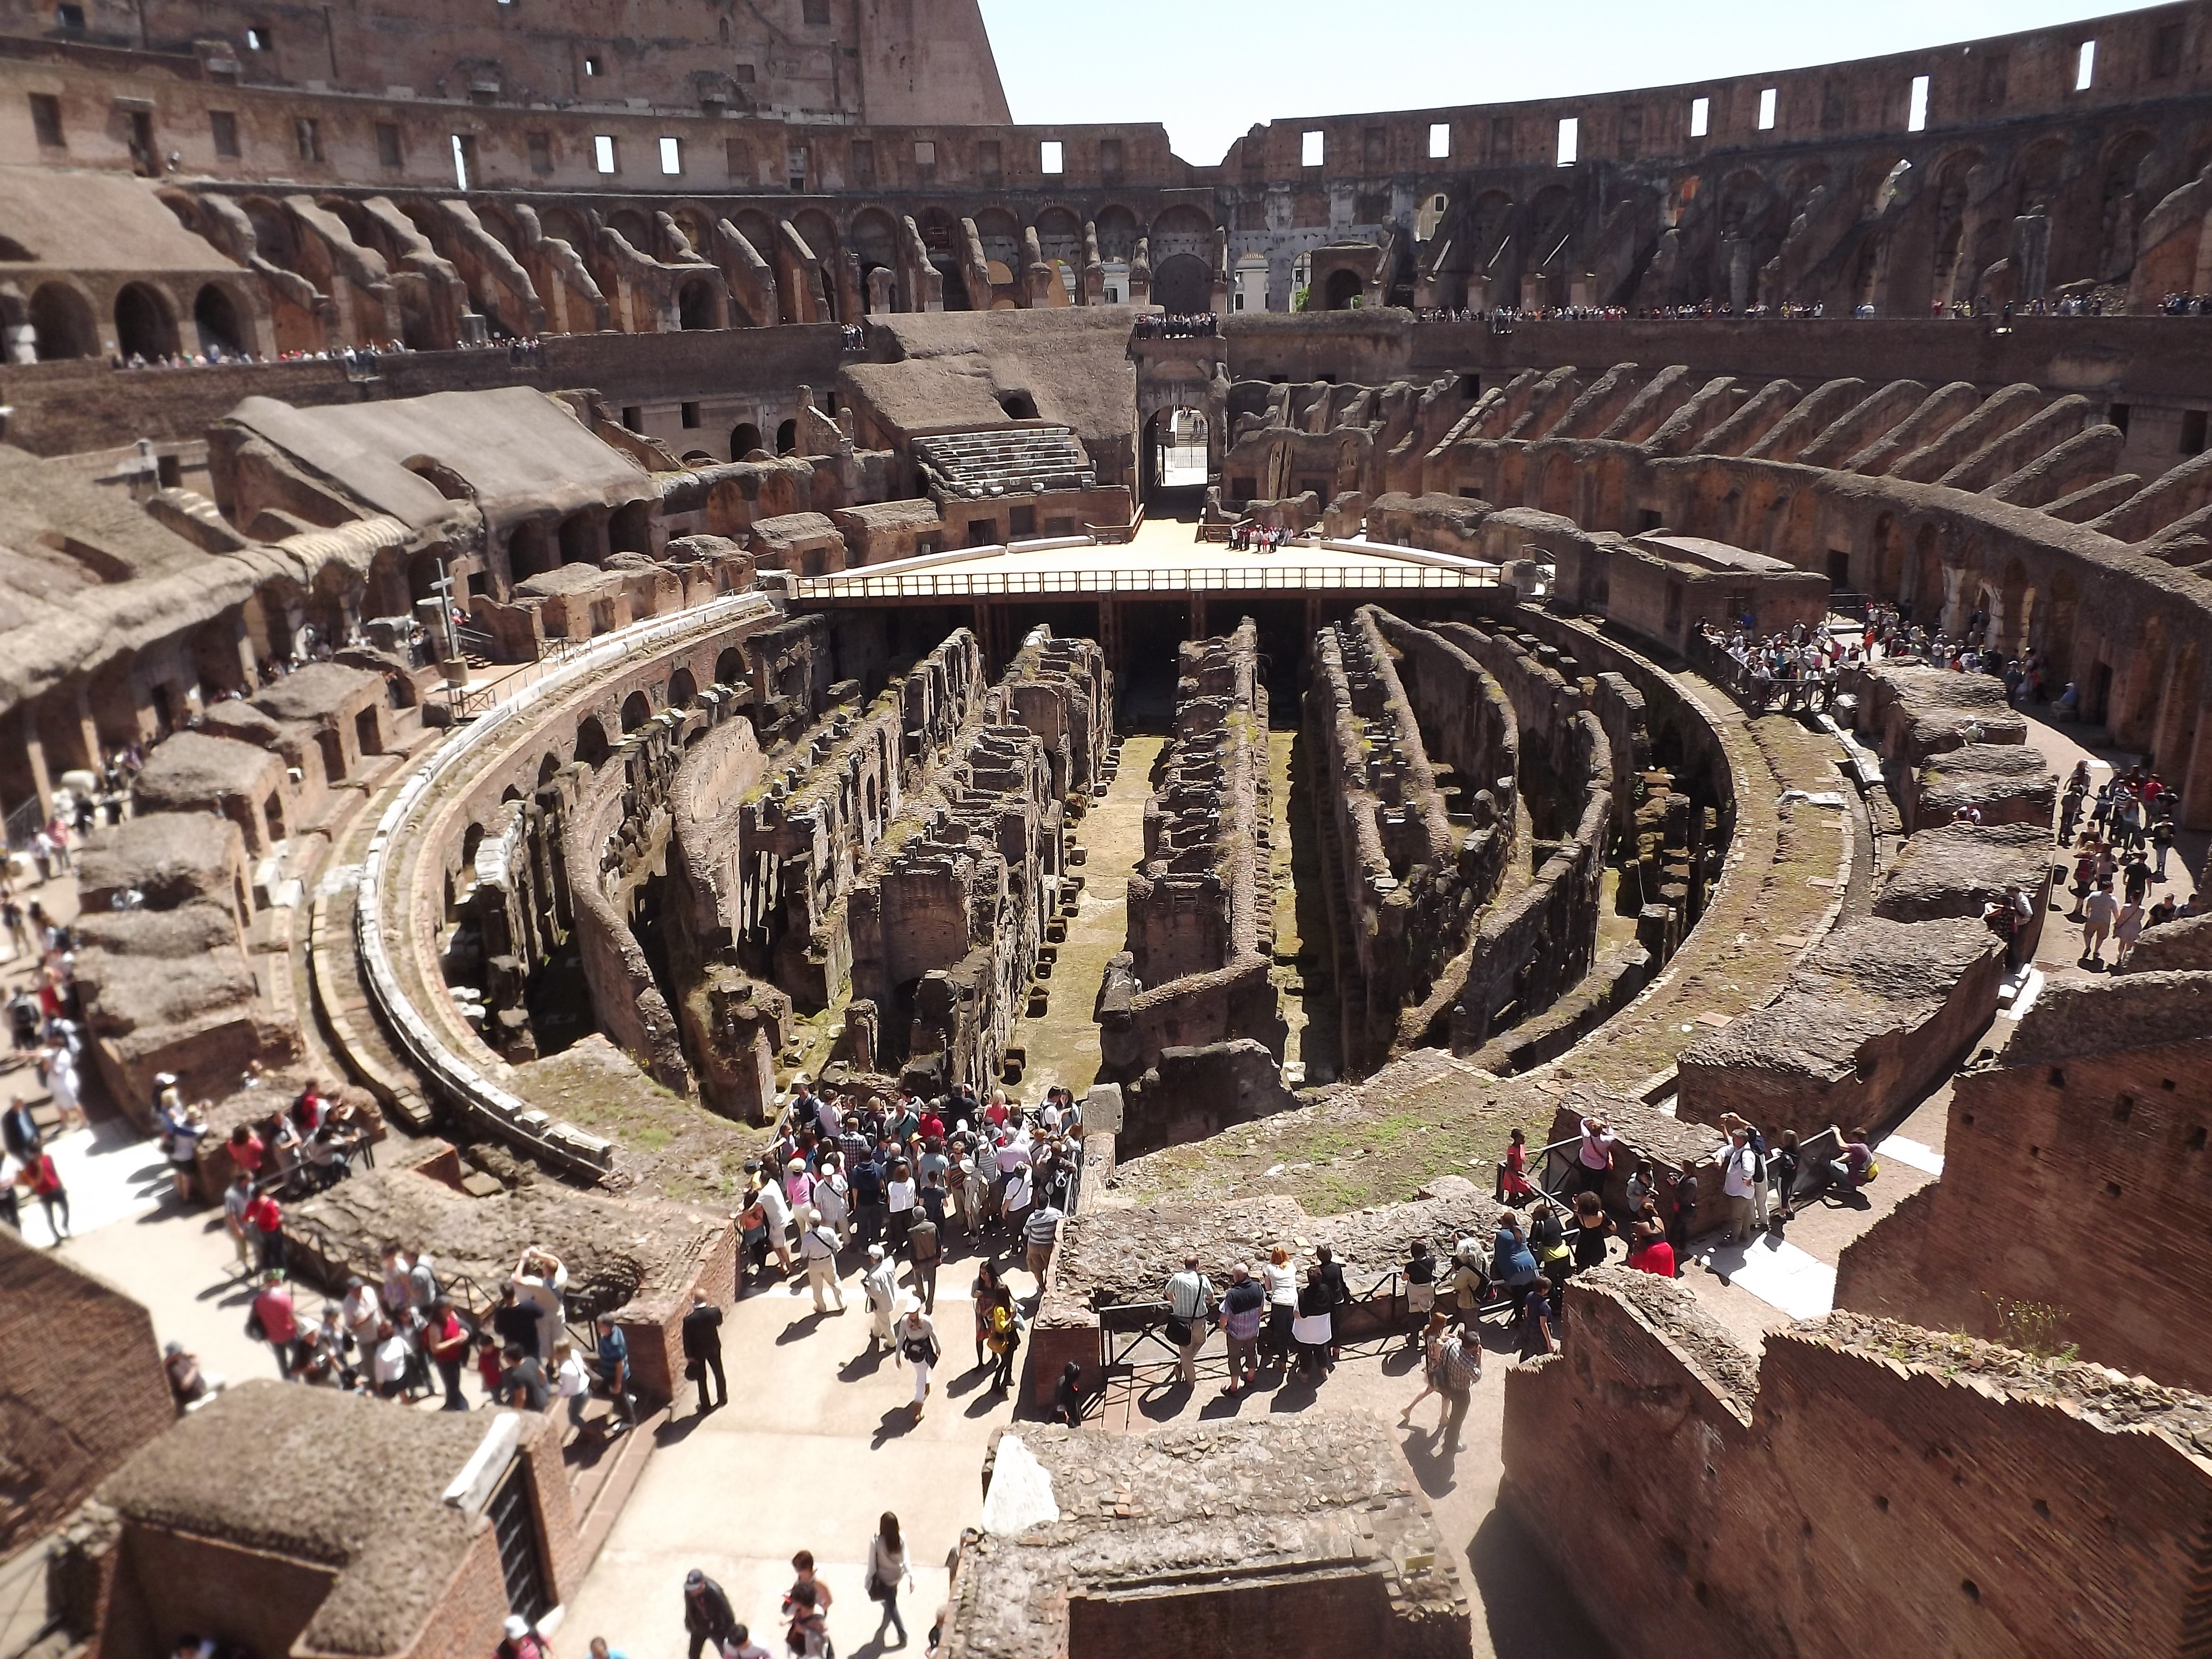
structure, city, crowd, audience, stadium, colosseum, weltwunder, arena, rome, amphitheatre, roman, bullring, romans, ancient rome, gladiators, aerial photography, roman empire, ancient history, mecca, gladiatorial games, geographical feature, human settlement, sport venue, azis